Leonard F. Chapman Jr.

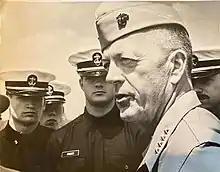
At Camp Lejeune in 1969 with ROTC students.

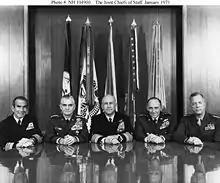
Joint Chiefs of Staff, January 1971; Chapman is on the far right

On January 1, 1964, Chapman was designated as chief of staff, with the rank of lieutenant general. He was awarded the Navy Distinguished Service Medal by the Secretary of the Navy. On July 1, 1967, Chapman became Assistant Commandant of the Marine Corps. While serving as assistant commandant, he was awarded the Armed Forces Management Association Merit Award for 1967. On December 4, 1967, Chapman was nominated by President Lyndon B. Johnson to be the 24th commandant of the Marine Corps and was confirmed by the United States Senate on December 13. On January 1, 1968, he was promoted to general on assuming the office of commandant.